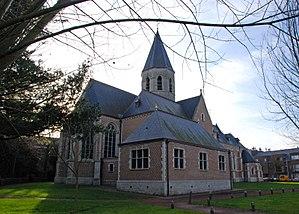
Cette page regroupe l'ensemble des monuments classés de la ville belge de Saint-Gilles-Waes.